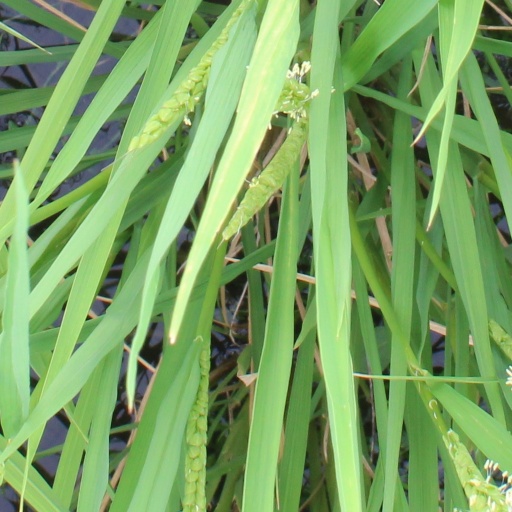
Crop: rice